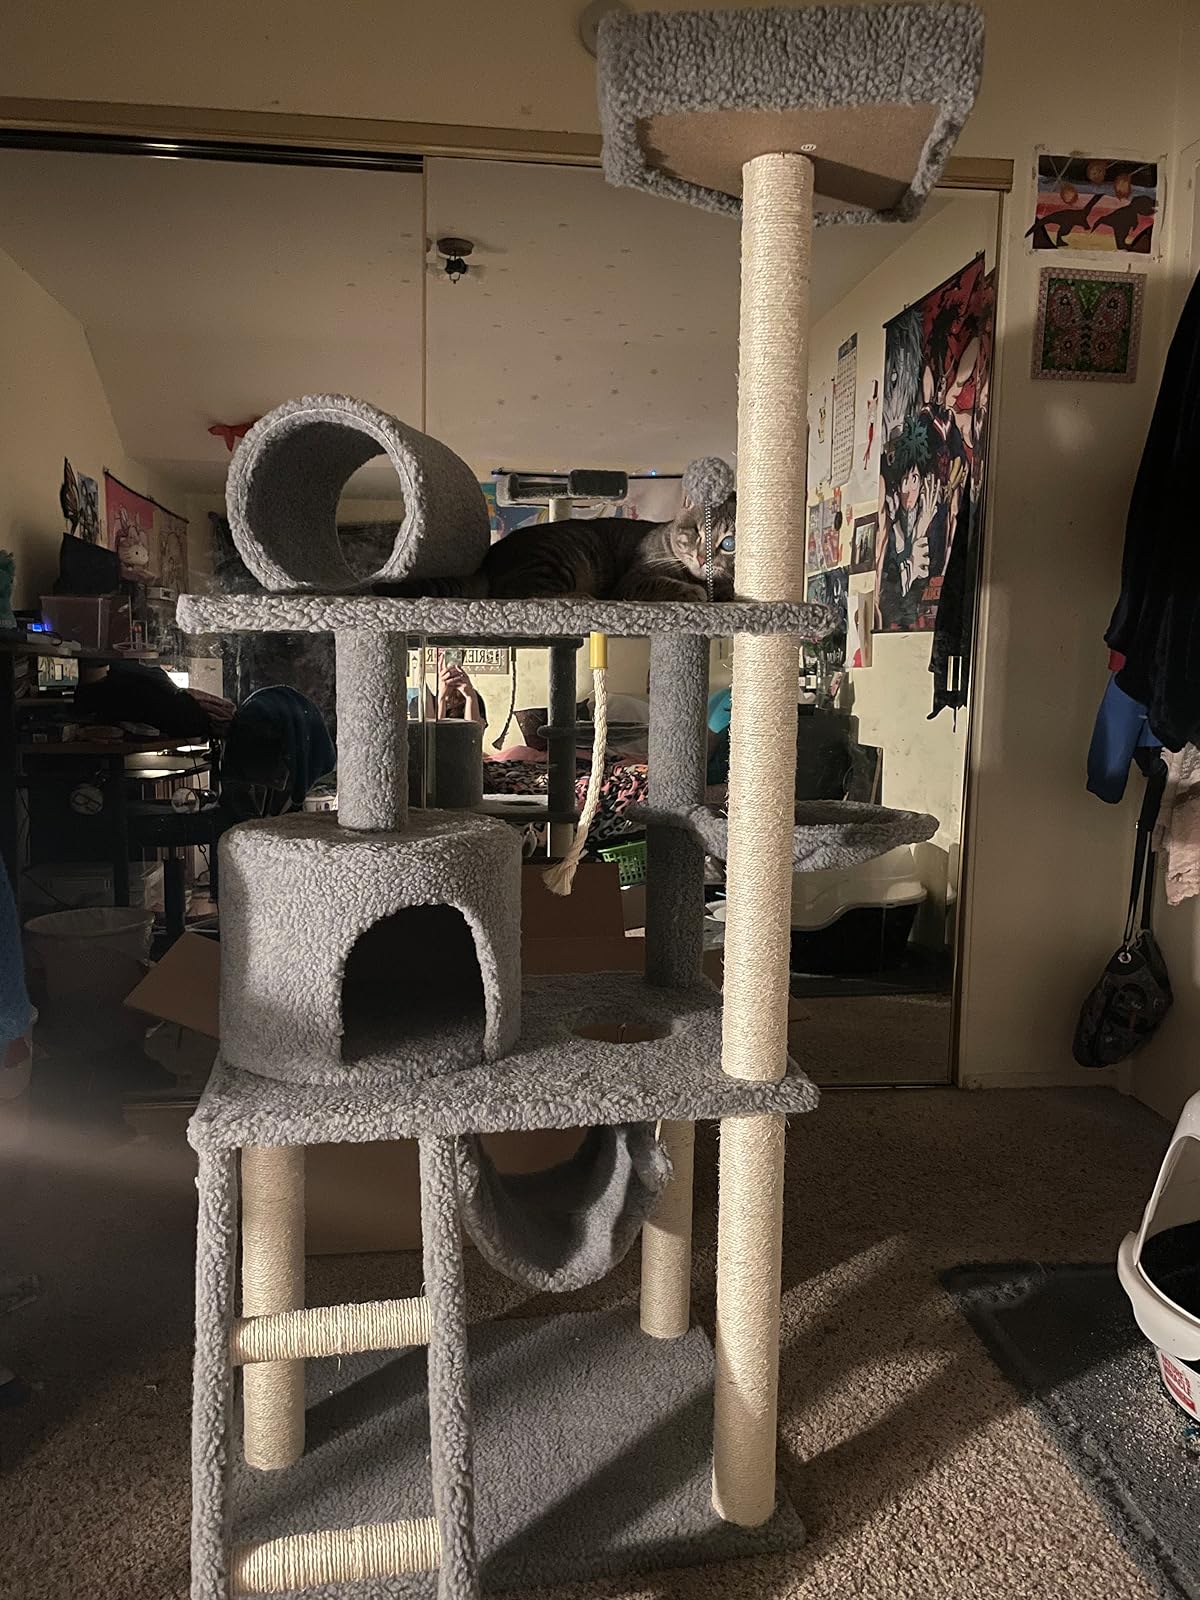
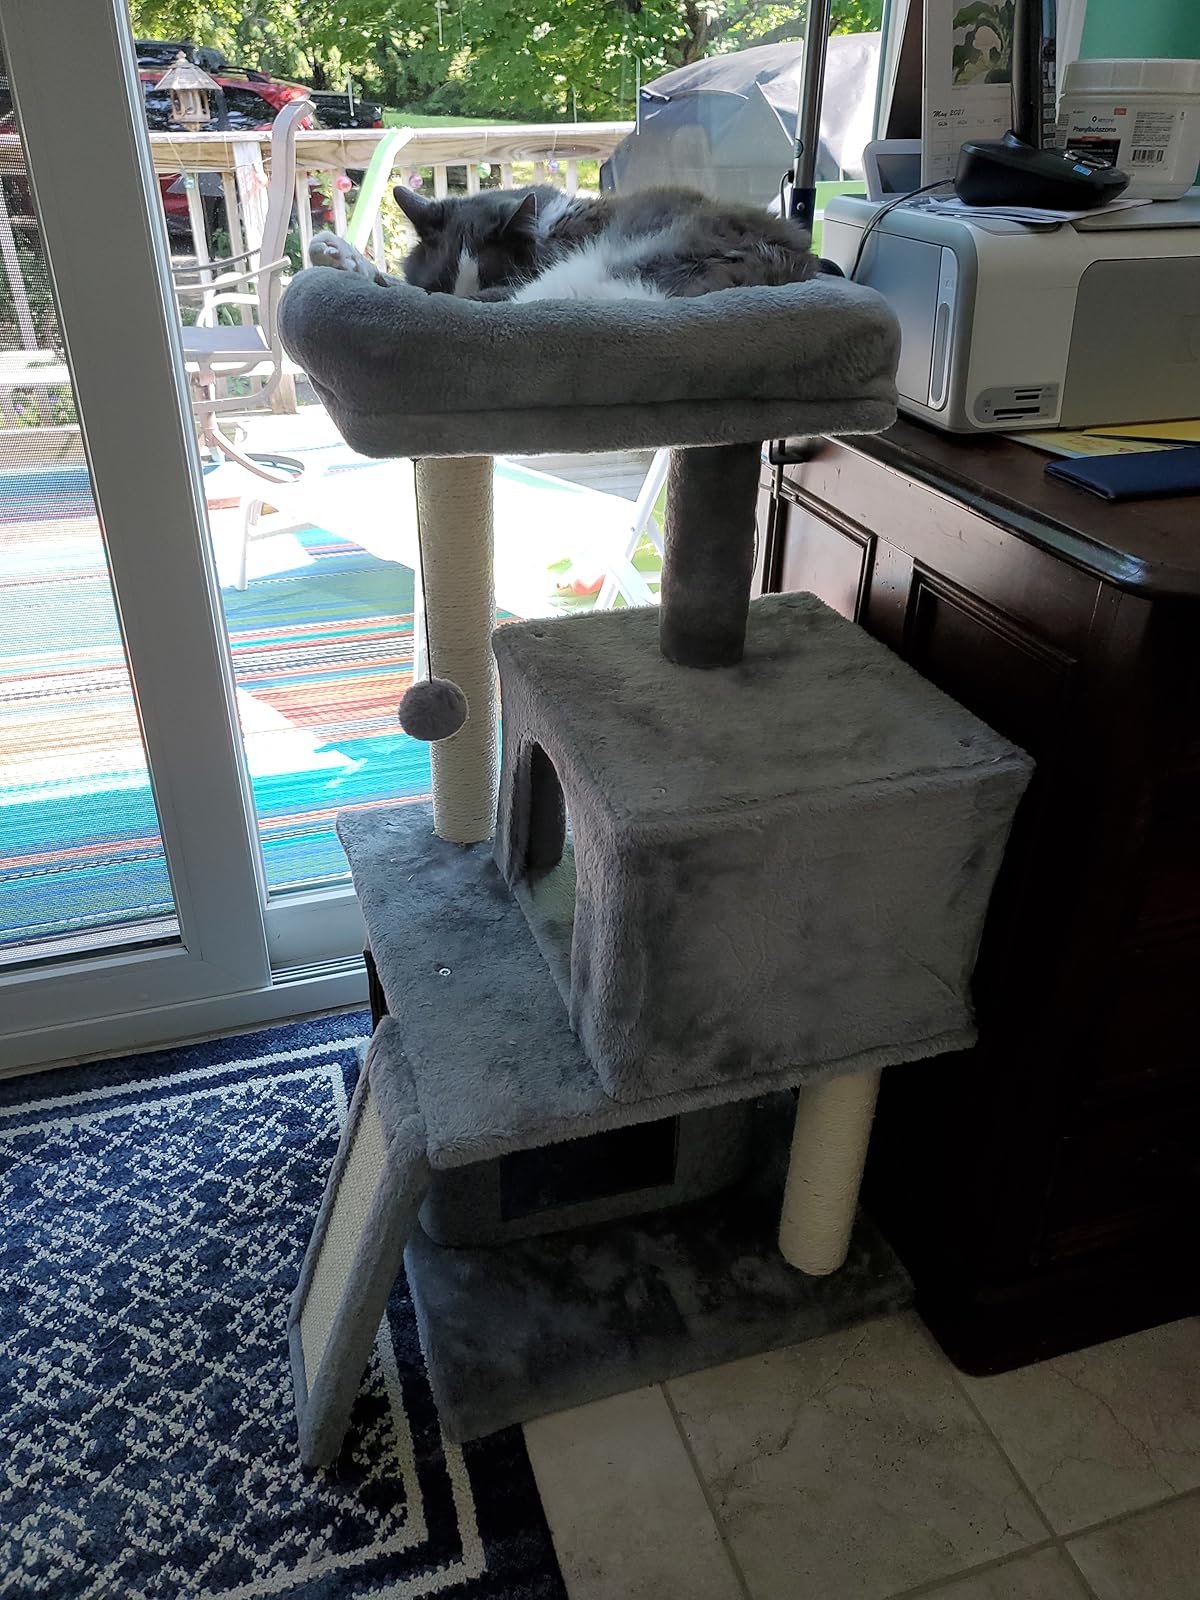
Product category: items_cat tree
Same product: no